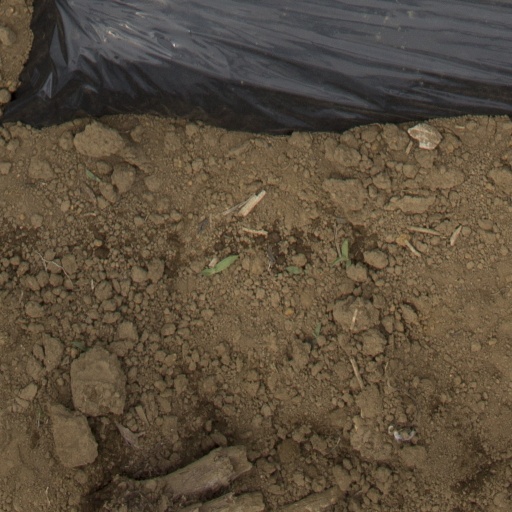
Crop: Jerusalem artichoke